The Girl from Monterrey

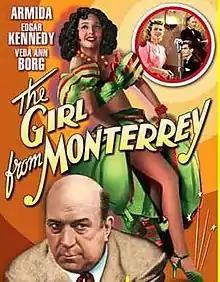

The Girl from Monterrey is a 1943 American film directed by Wallace Fox starring Armida Vendrell as PRCs version of the Mexican Spitfire.